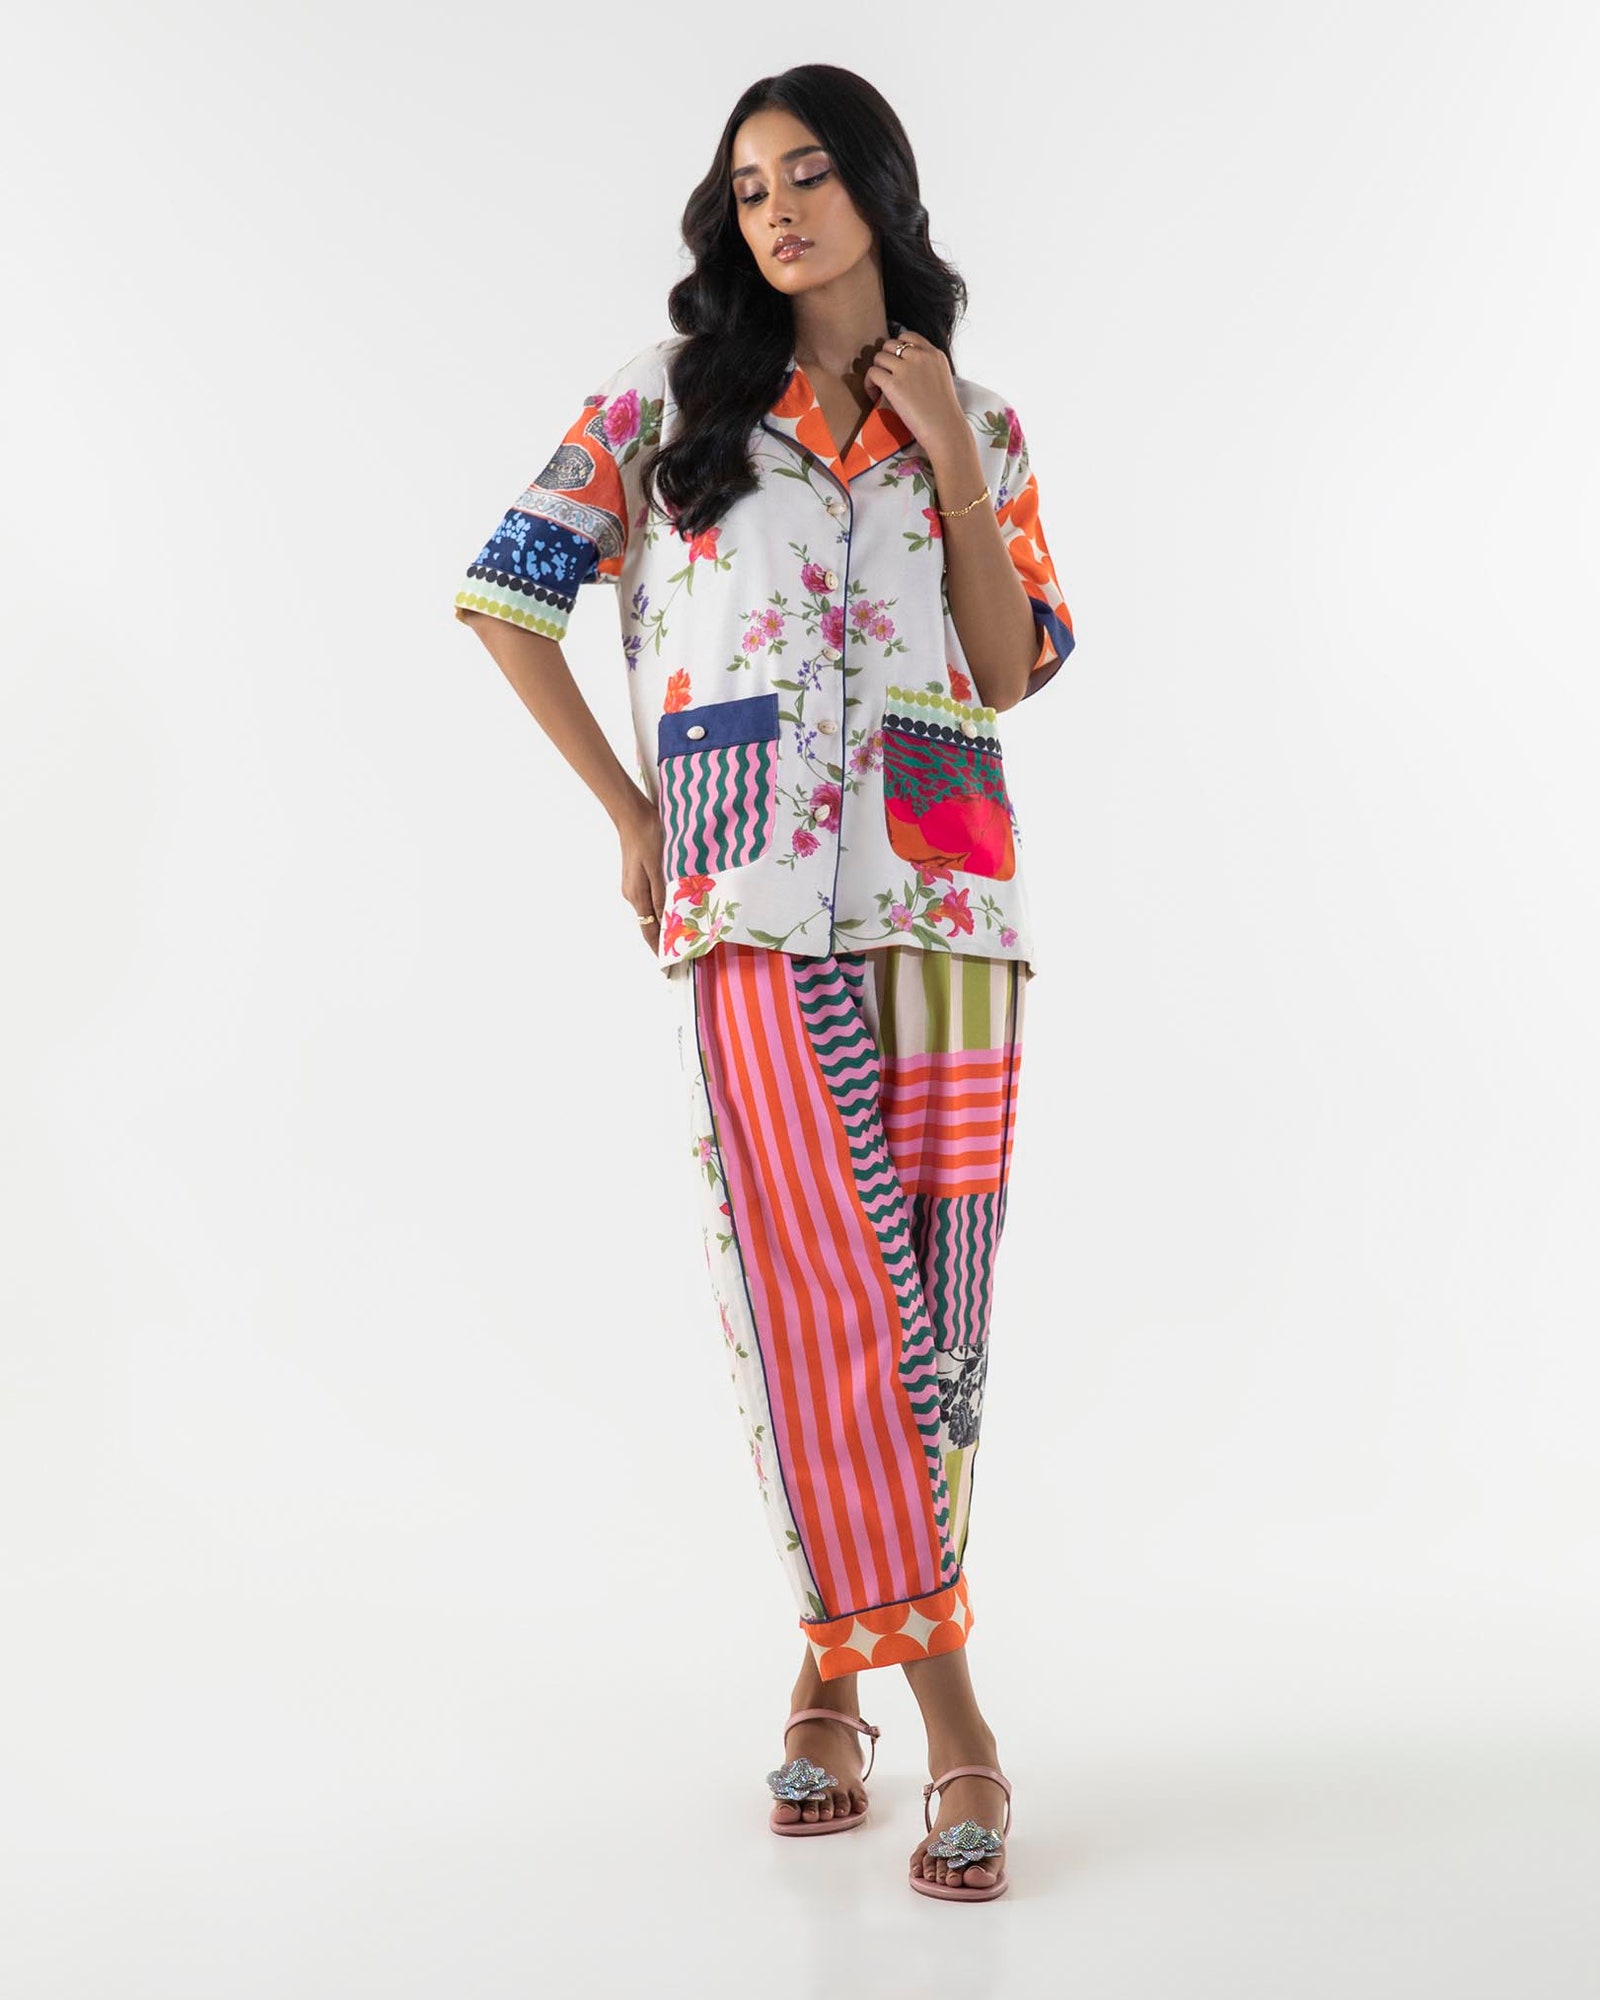
multi print pajamas pants